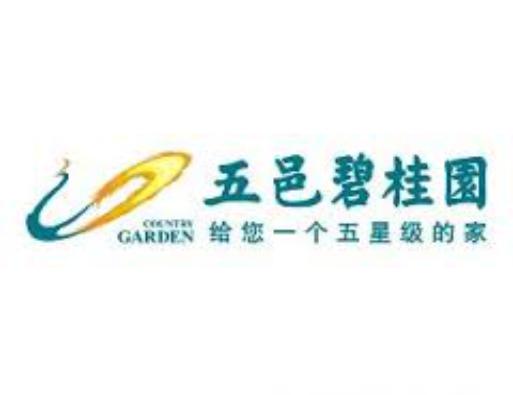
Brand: country garden
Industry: Necessities